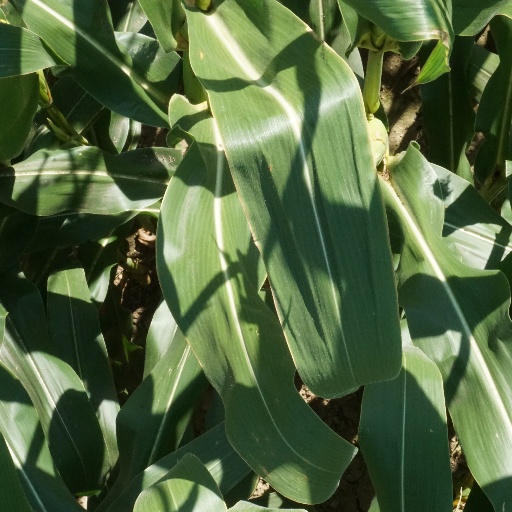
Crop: maize; corn